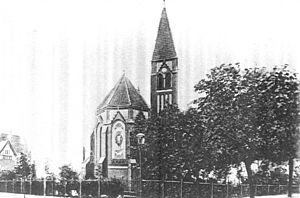
L' église Saint-Adalbert est une ancienne église catholique de briques de Königsberg, aujourd'hui Kaliningrad, dans l'oblast de Kaliningrad en Russie.